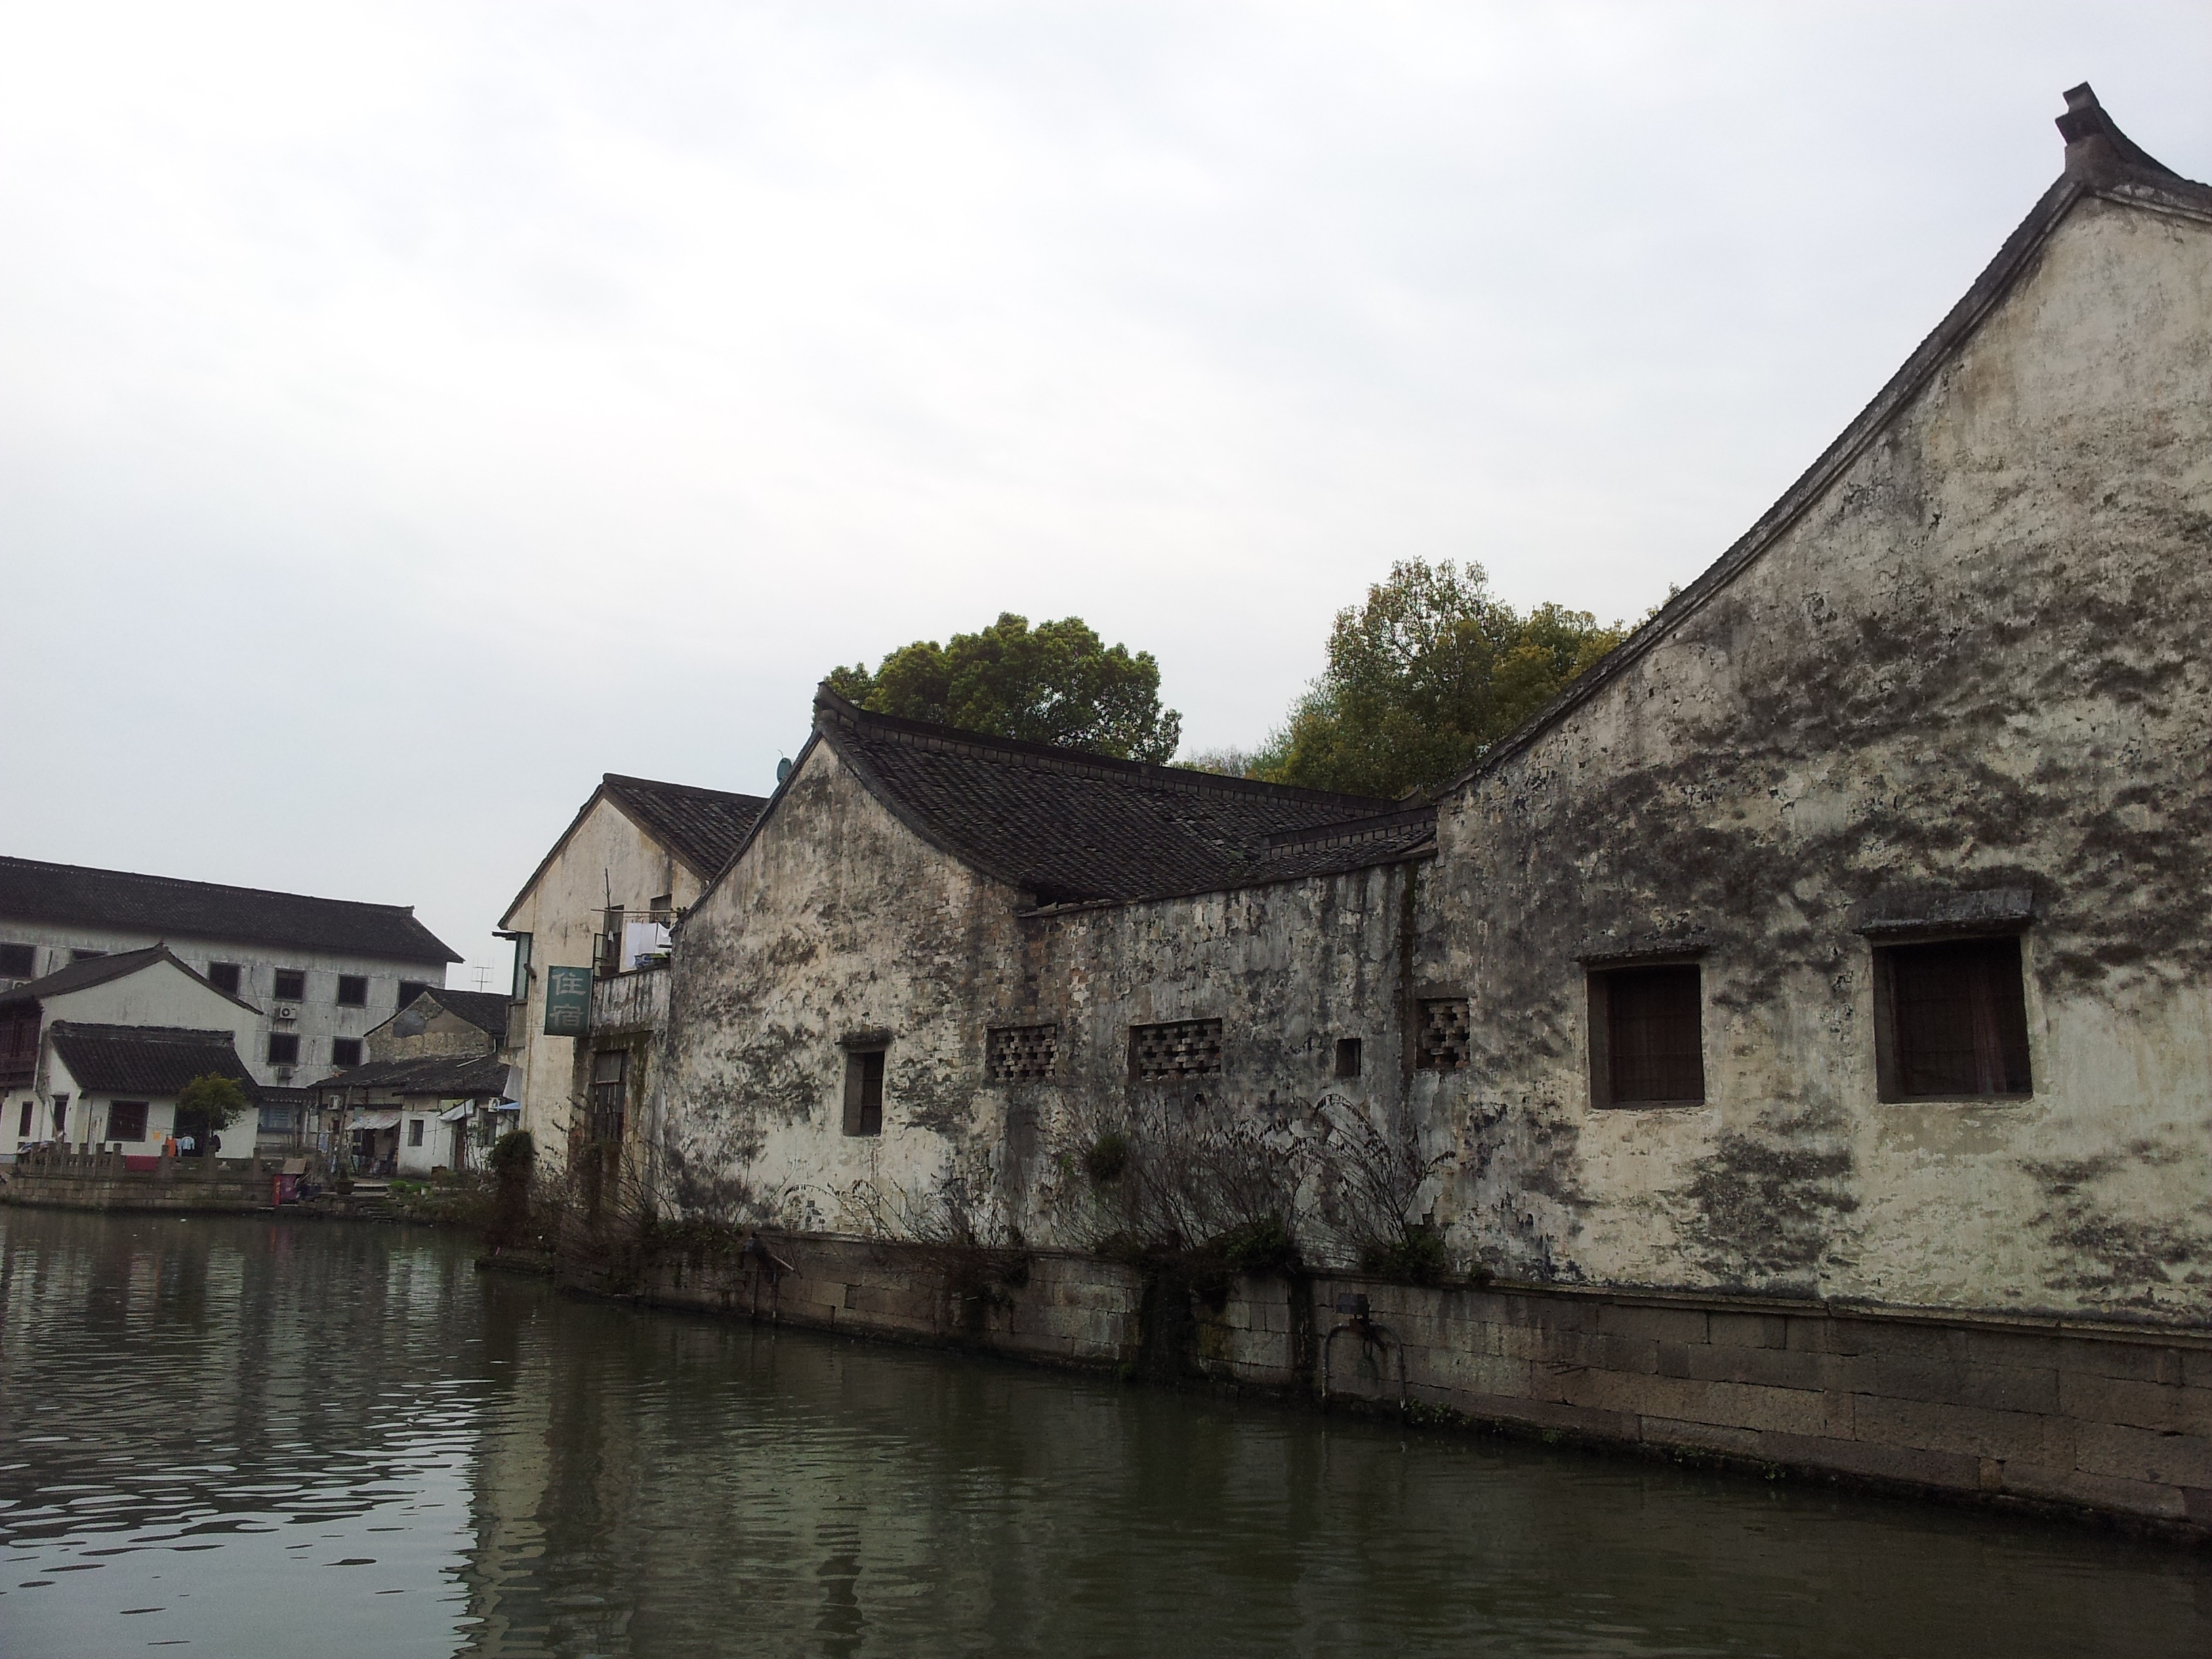
town, old, canal, village, waterway, old house, quiet, running water, jiangnan